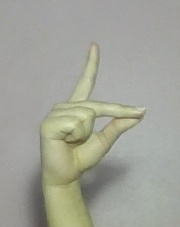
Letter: ta